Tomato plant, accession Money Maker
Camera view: bottom (45 deg); turntable rotation: 0 degrees
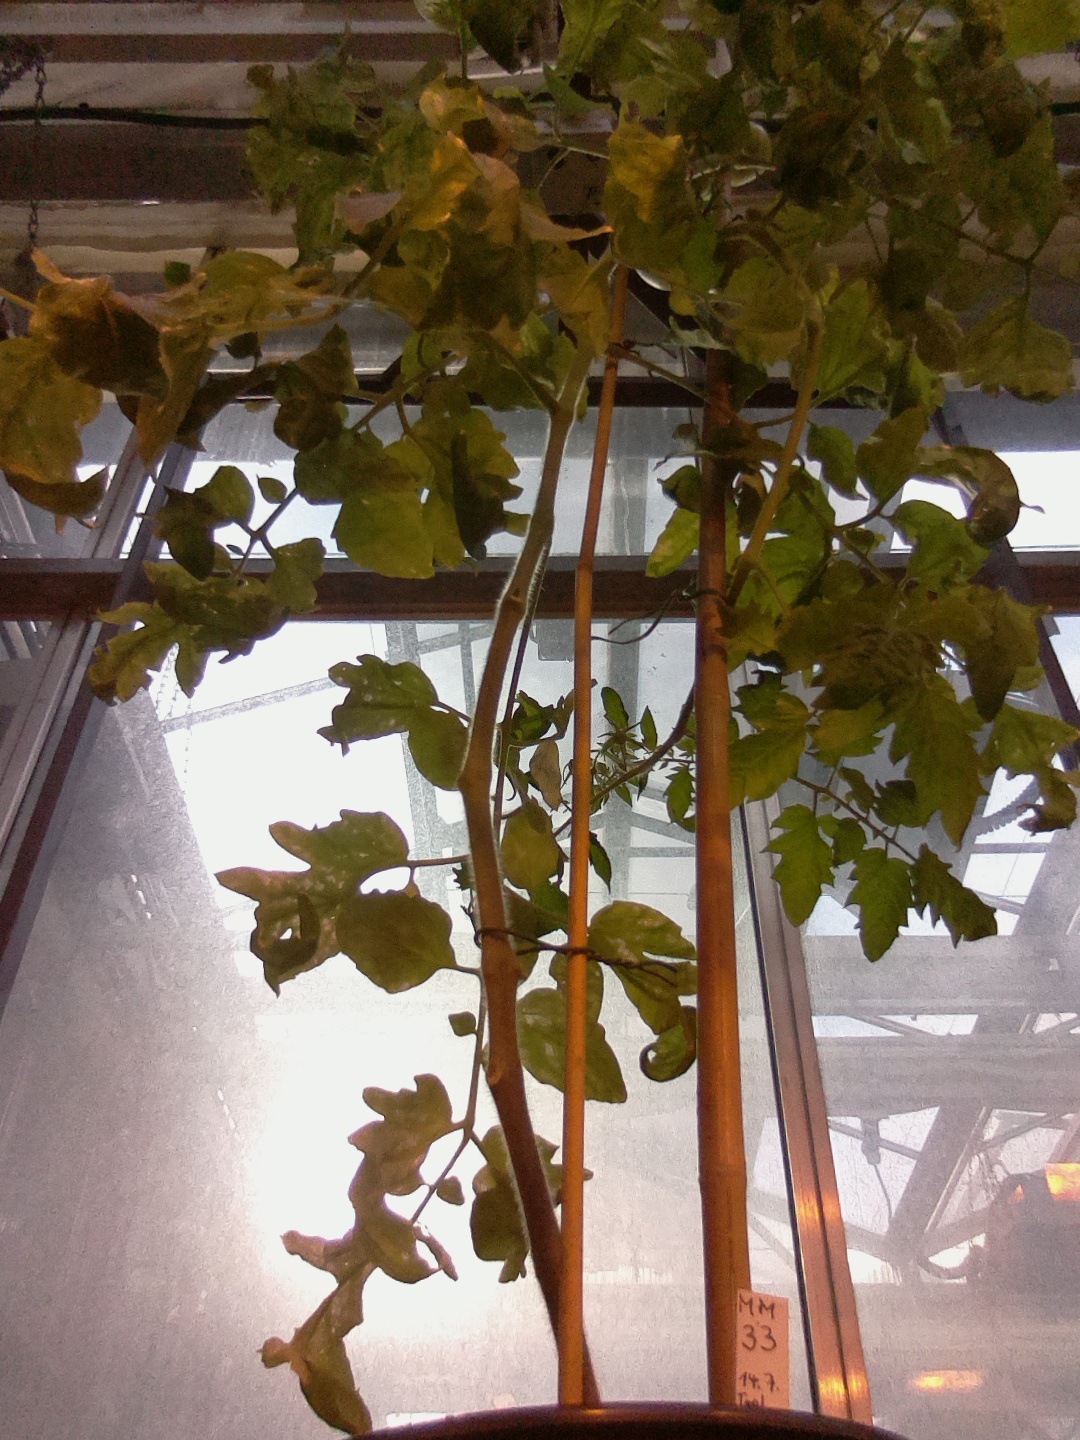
BBCH growth stage 77: 70%-80% of final fruit size